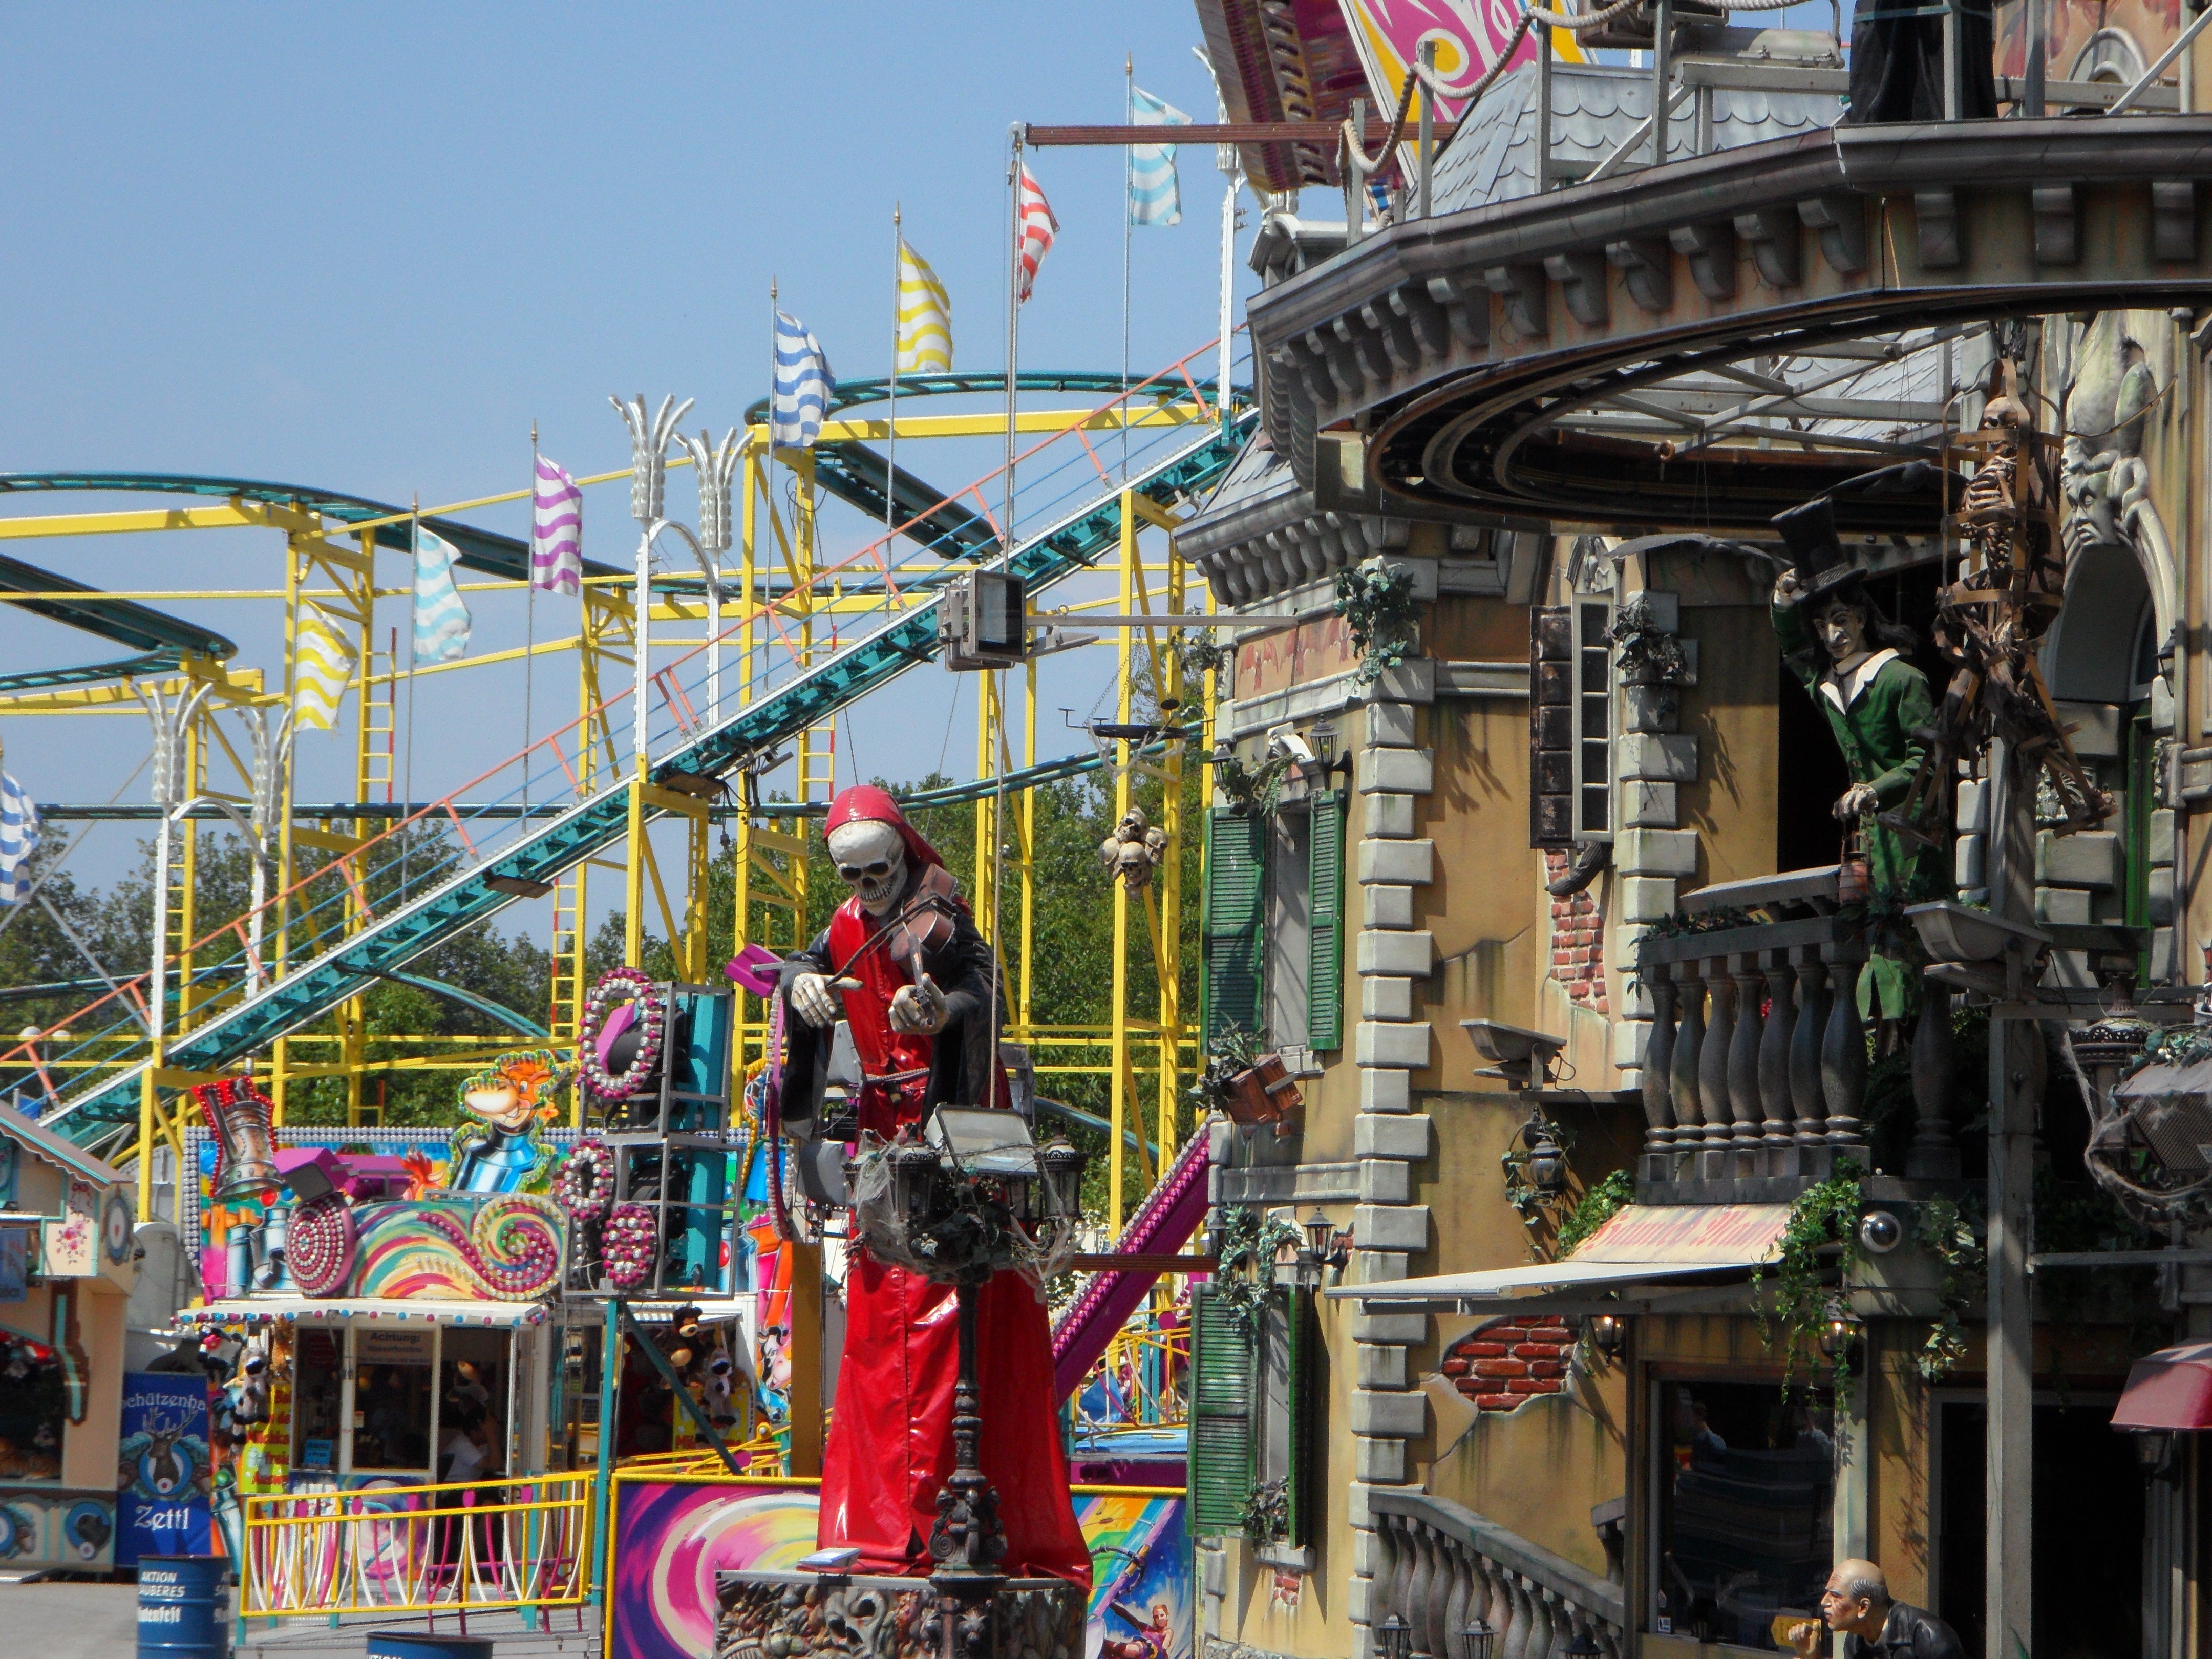
recreation, amusement park, park, leisure, roller coaster, fairground, festival, fun, rides, fair, entertainment, pleasure, folk festival, year market, ghost train, amusement ride, outdoor recreation, nonbuilding structure